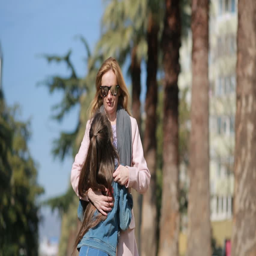
a woman with children , a mother holding twins by the hand strolling along an avenue with palm trees